Trun Partisan Detachment

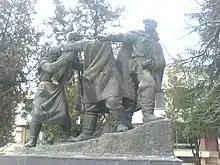
Monument to the Trun Partisan Detachment

The Trun Partisan Detachment was a subdivision of the First Sofia Insurgent Operational Zone of the so-called People's Liberation Insurgent Army (NOVA) during the partisan movement in Bulgaria. It mainly operated in the area of Trun and Breznik.